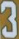
Number: 3